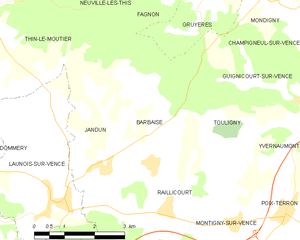
Carte des communes françaises: Barbaise